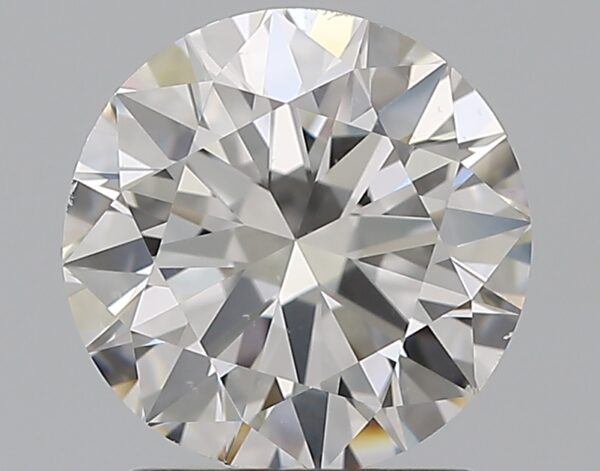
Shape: round
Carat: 1.6
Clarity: VS2
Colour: F
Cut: EX
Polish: EX
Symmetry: EX
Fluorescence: N
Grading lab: GIA
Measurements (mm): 7.45 x 7.51 x 4.57